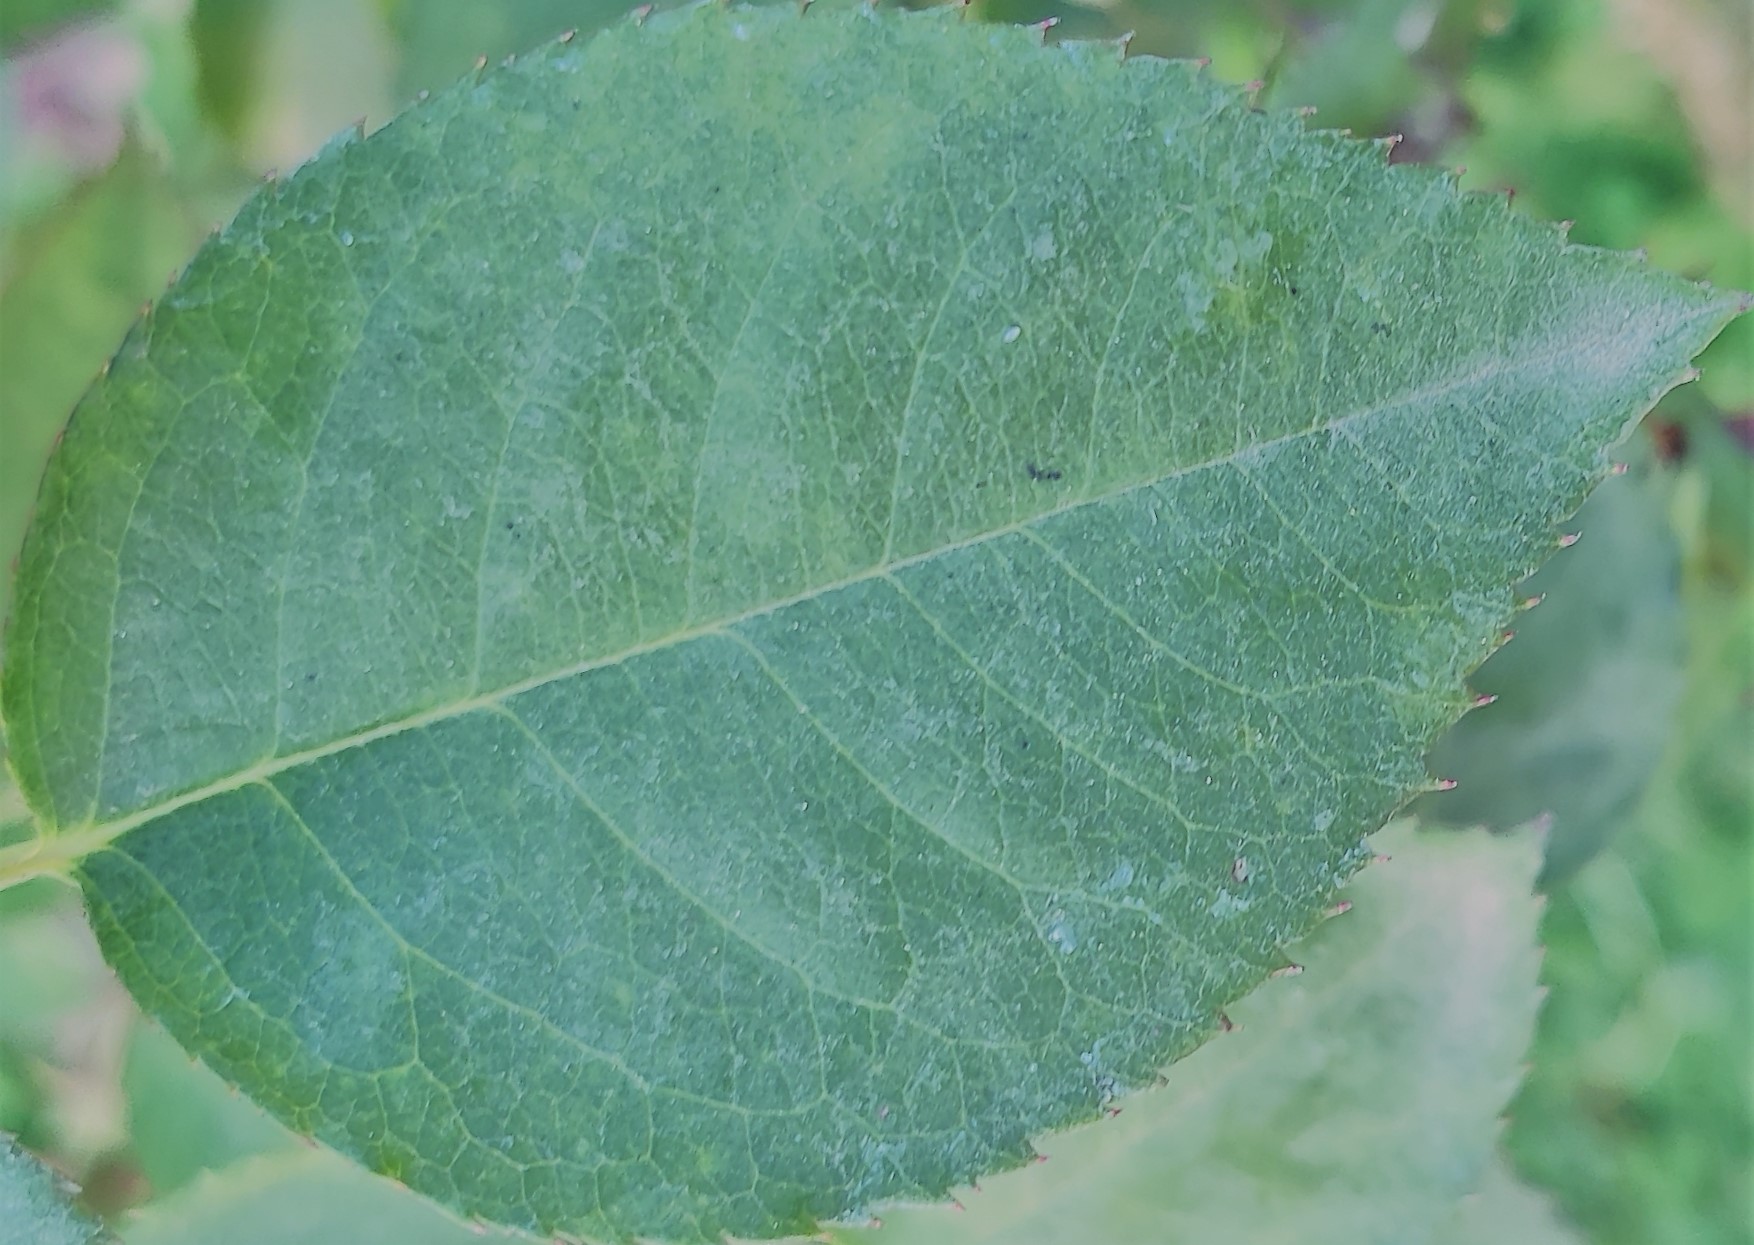
Label: Fresh Leaf